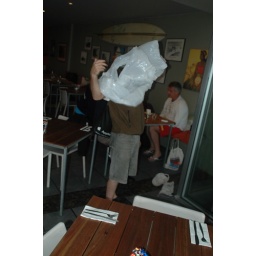
Shane McCoy puts a plastic bag over his head to cycle home